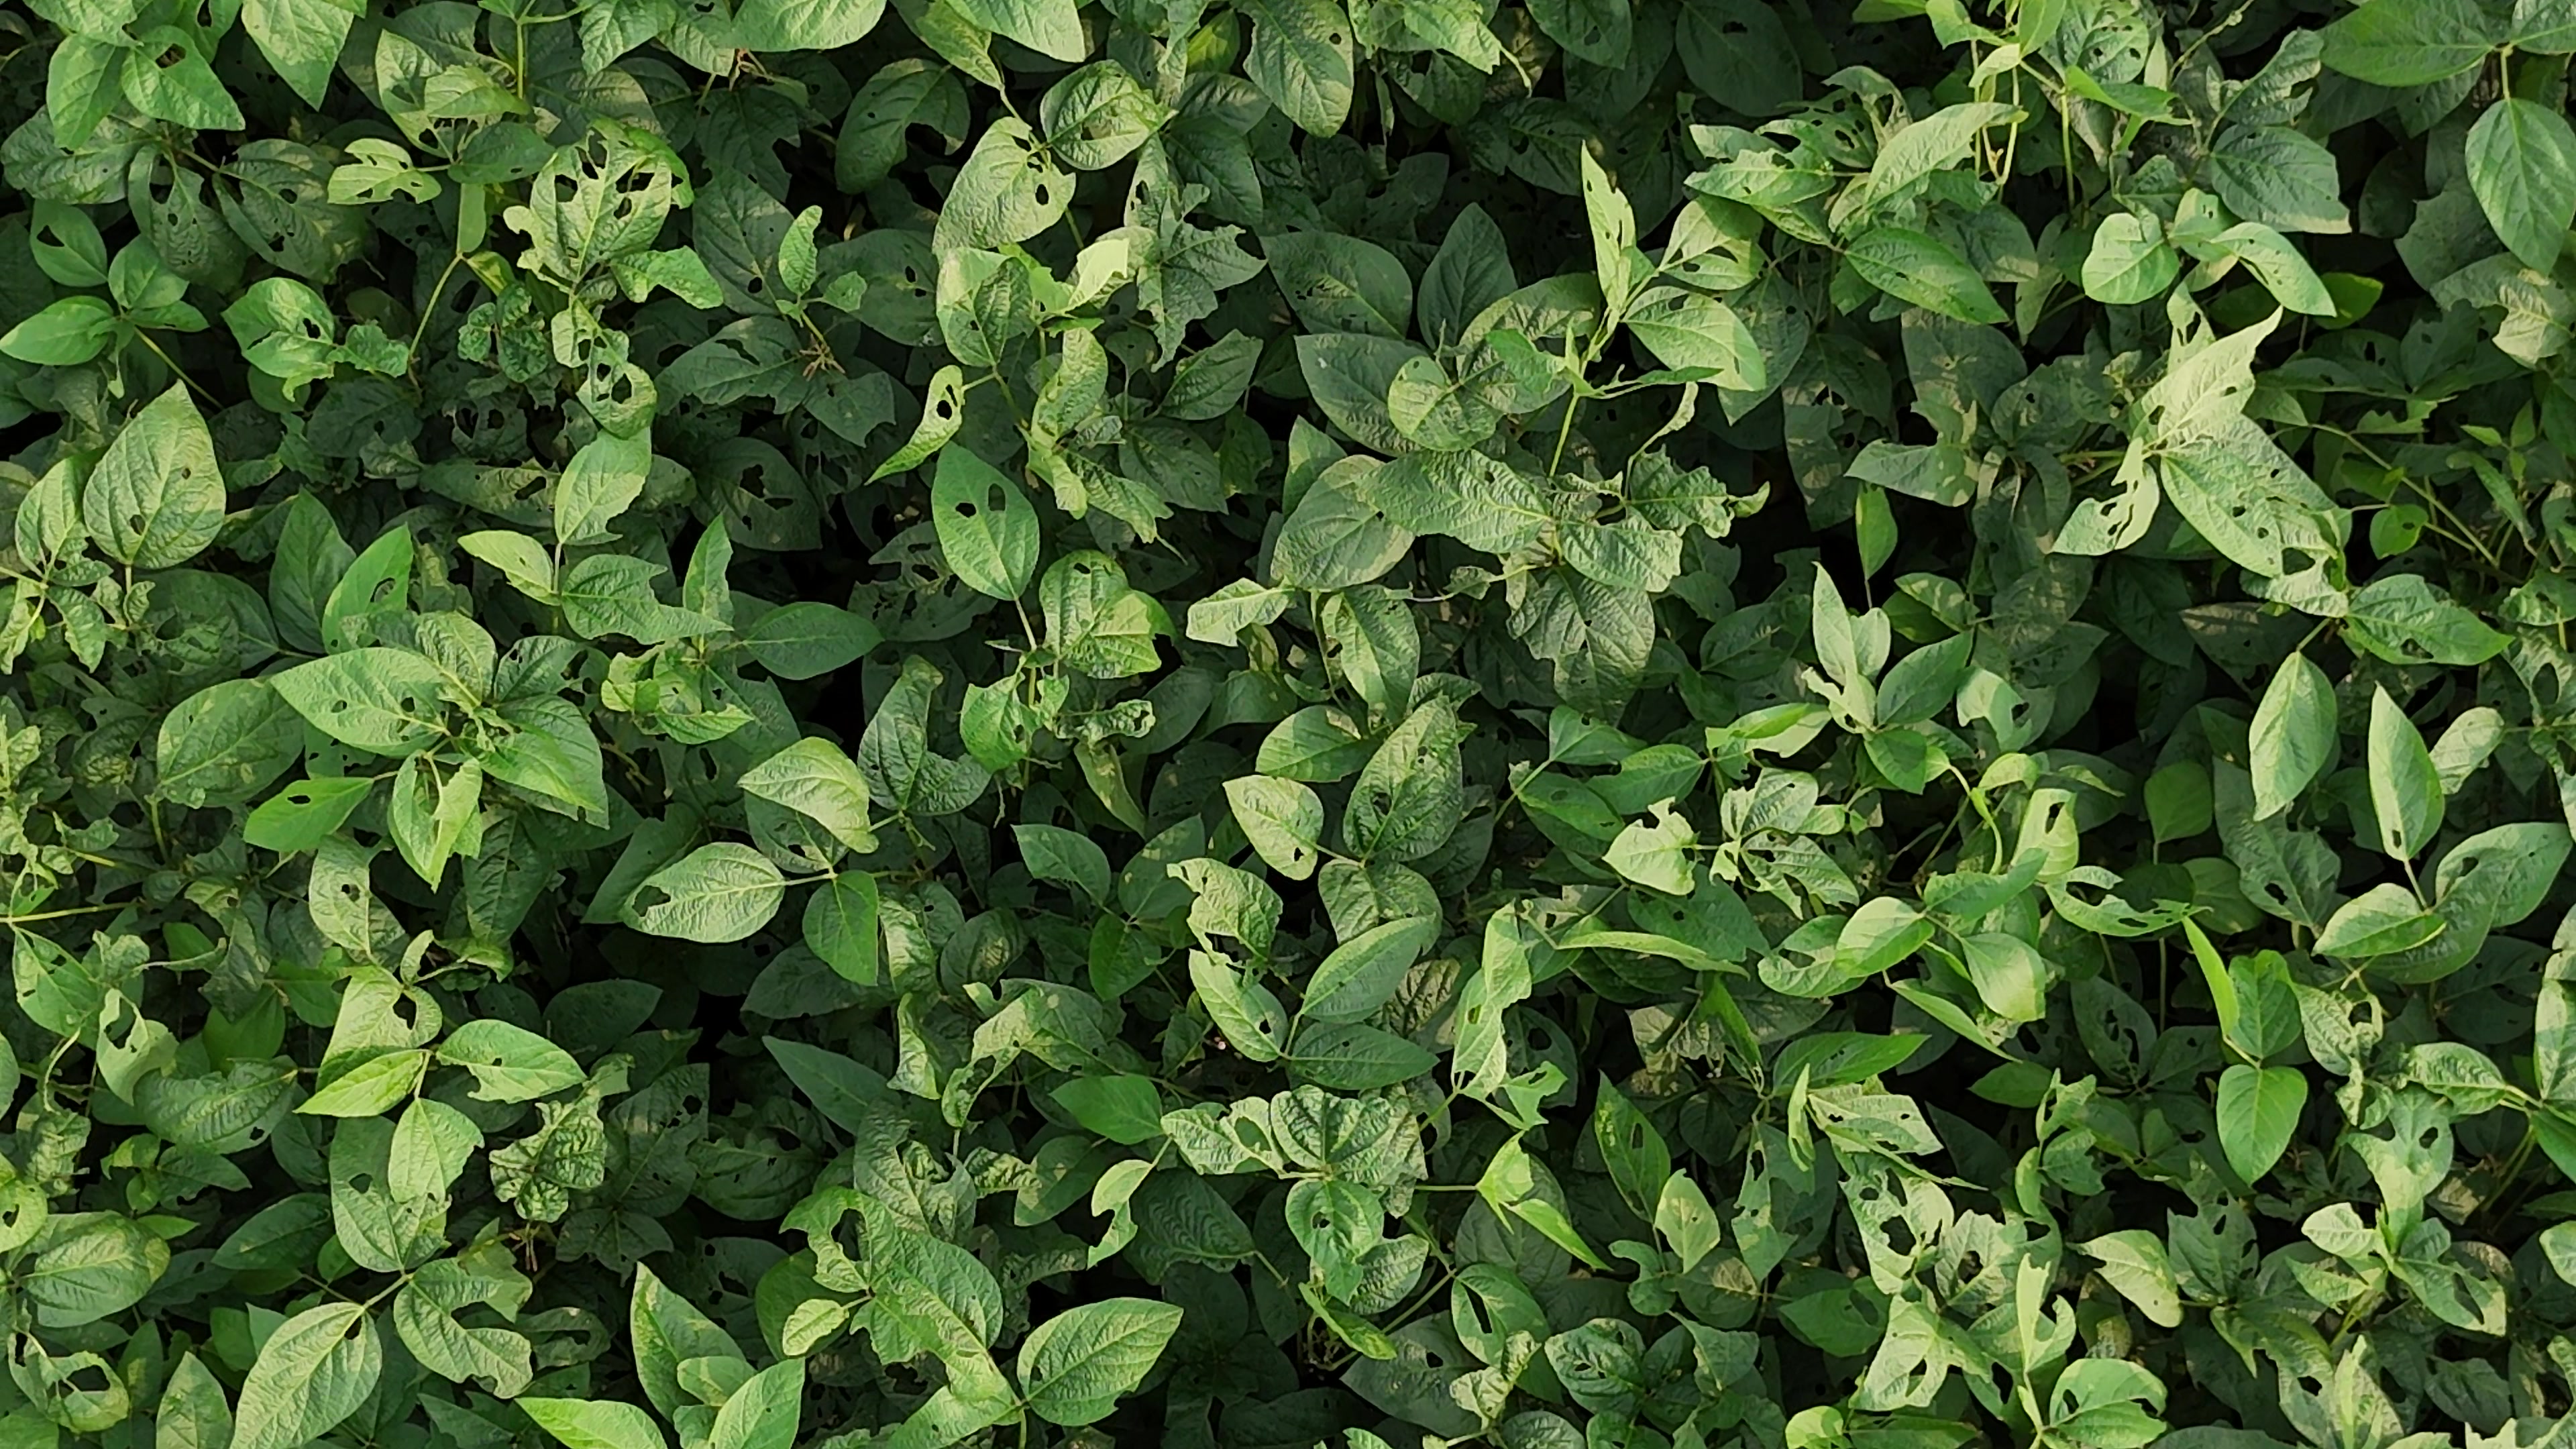
Label: Semilooper_Pest